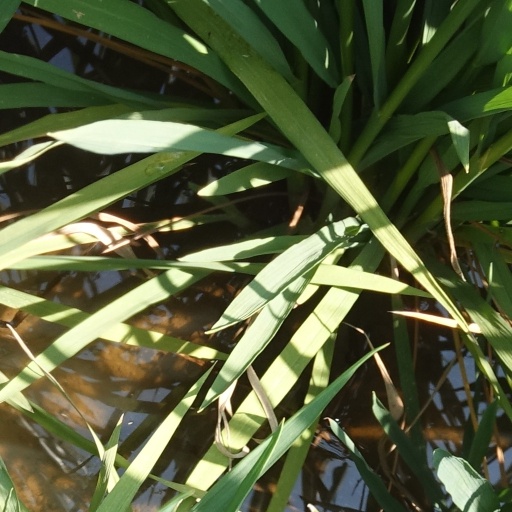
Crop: rice